Sons of the Soil

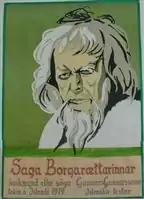

Sons of the Soil (Danish: "Borgslægtens historie", Icelandic: "Saga Borgarættarinnar") is a Danish film directed and shot by Gunnar Sommerfeldt in Iceland in 1919, based on the novel by Gunnar Gunnarsson. It was released in 1920, and it was the first film shot in Iceland.